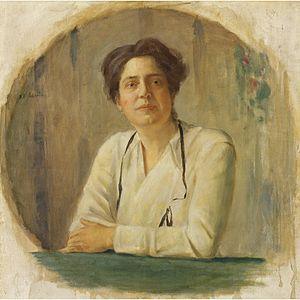
Lillian Wald est une infirmière et éducatrice américaine.